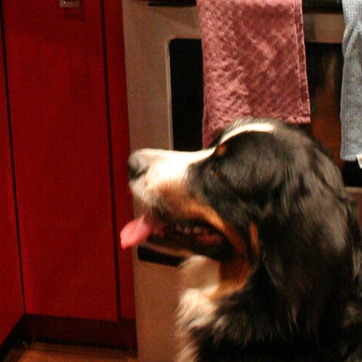
Material: other